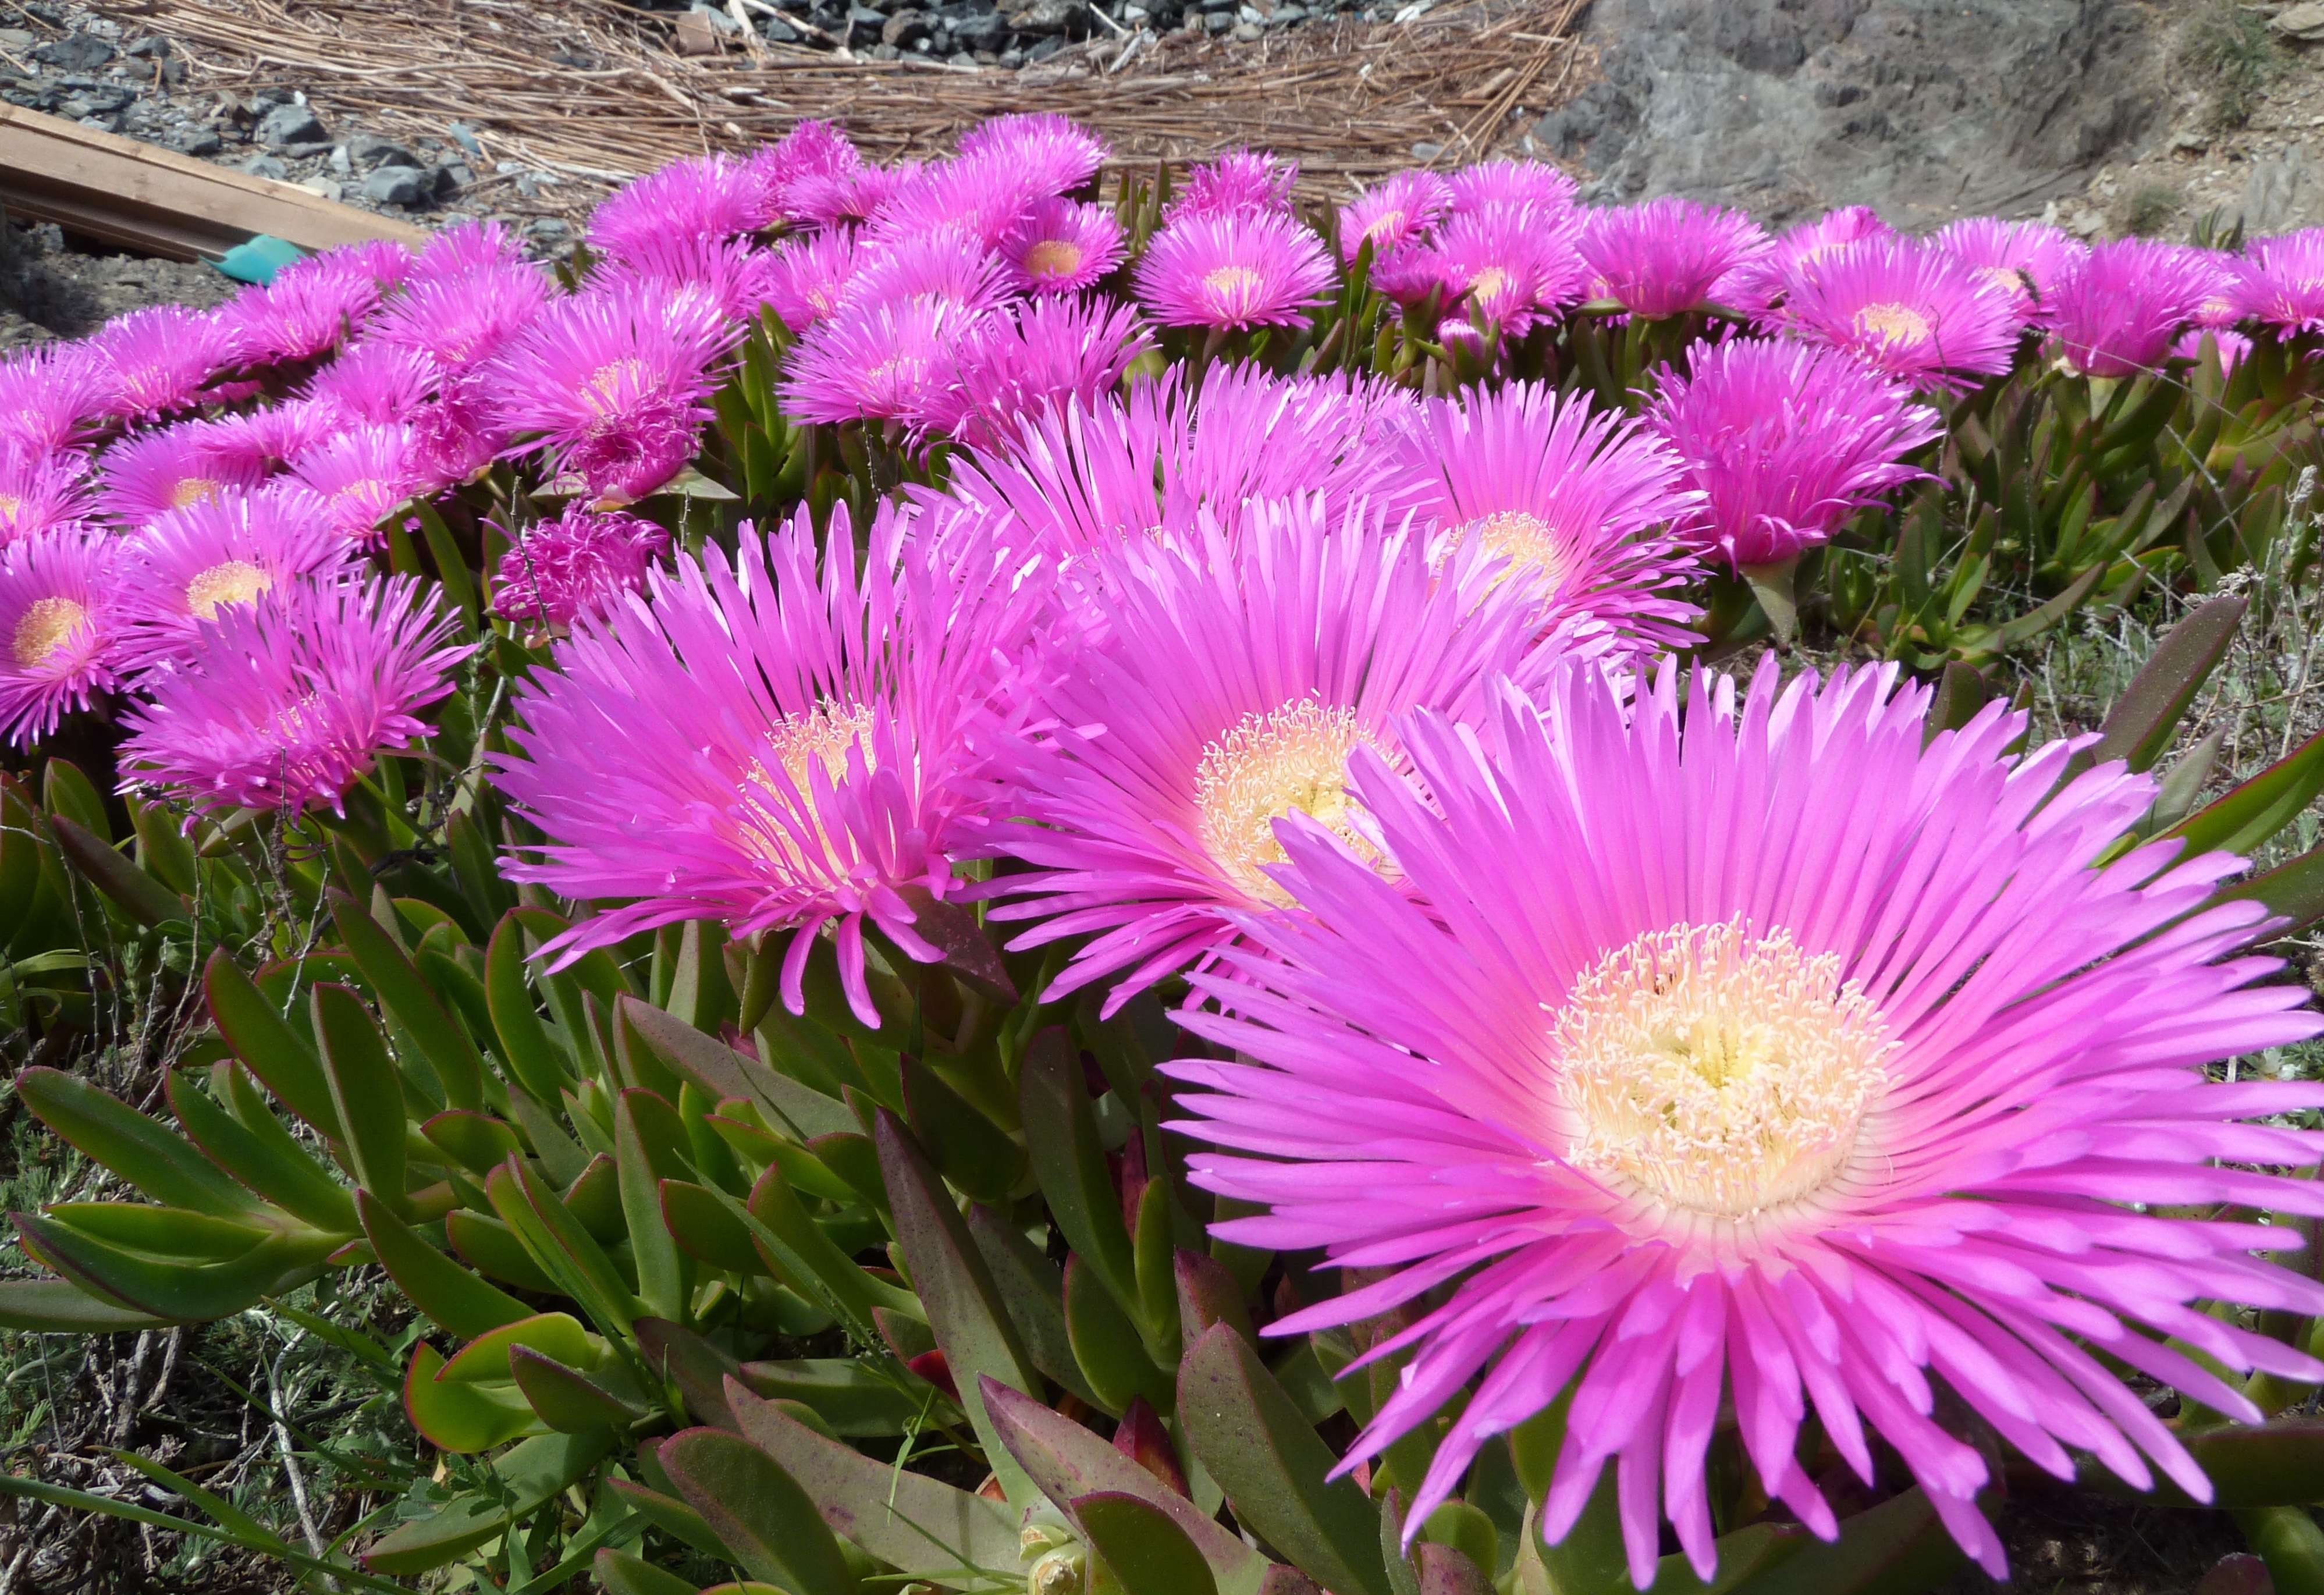
nature, plant, flower, petal, botany, flora, flowers, pigface, rose petals, south africa, flowering plant, daisy family, ice plant, carpobrotus edulis, annual plant, land plant, hedgehog cactus, ice plant family, dorotheanthus bellidiformis, karkalla, fang of witch, claw of witch, witch's finger, fairy finger